History of Pakistan (1947–present)

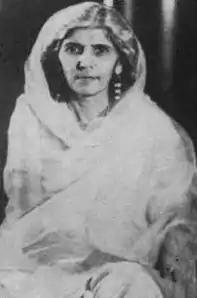
Fatima Jinnah

In 1962, Pakistan had witnessed the Sino-Indian War, with China emerging victorious.